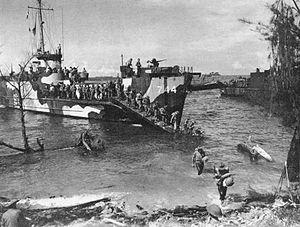
La 24e brigade australienne débarque depuis le LCI 744 à Labuan, le 10 juin 1945.
La bataille de Labuan oppose les forces australiennes et japonaises durant la campagne de Bornéo lors de la Seconde Guerre mondiale. Elle se déroule du 10 au 21 juin 1945 en Malaisie sur l’île de Labuan et s’inscrit dans le cadre de l'invasion australienne du Nord de Bornéo. Engagée sur l'initiative des forces alliées, elle a pour but de prendre le contrôle de la baie de Brunei, base de soutien stratégique pour de futures offensives sur l'île de Bornéo.